Pavagadh

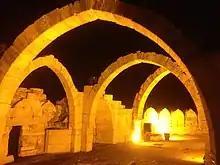
Saat Kamaan, Pavagadh

Pavagadh is a municipal operated region in Panchmahal district about away from Vadodara in Gujarat state in western India. It is known for a famous Mahakali temple which is one of the 51 Shaktipeeths and draws thousands of pilgrims every day. However, as per records, this was originally a Jain temple belonging to the Svetambara Achalgaccha sect, whose Adhistayika Mahakali's idol was installed here in the 12th century. This locality Champaner-Pavagadh Archaeological Park was declared by UNESCO as a World Heritage Site in 2004.